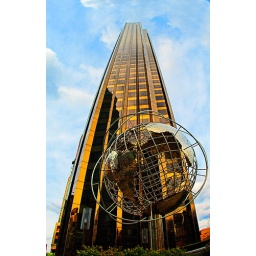
Columbus Circle Trump building and unisphere richly saturated against a blue sky full of fluffy white clouds